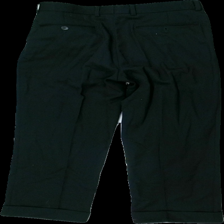
View: back
Type: Trousers
Category: Ladies
Brand: Missing
Colors: Black
Material: 52% polyester 48% cotton
Cut: Regular
Season: All
Damage location: top right
Price range: 50-100
Recommended usage: Reuse
Description: svarta kostymbyxor, hårig